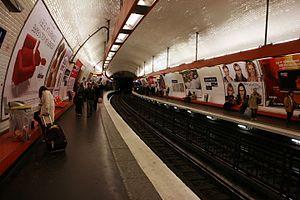
La liste des stations du métro de Paris propose un aperçu des stations actuellement en service, fermées ou autres, du métro de Paris, en France. Le métro a ouvert en 1900 et comprend 302 stations et 383 points d'arrêt, depuis le 23 mars 2013. Les stations fermées ne sont pas comptées dans le total.